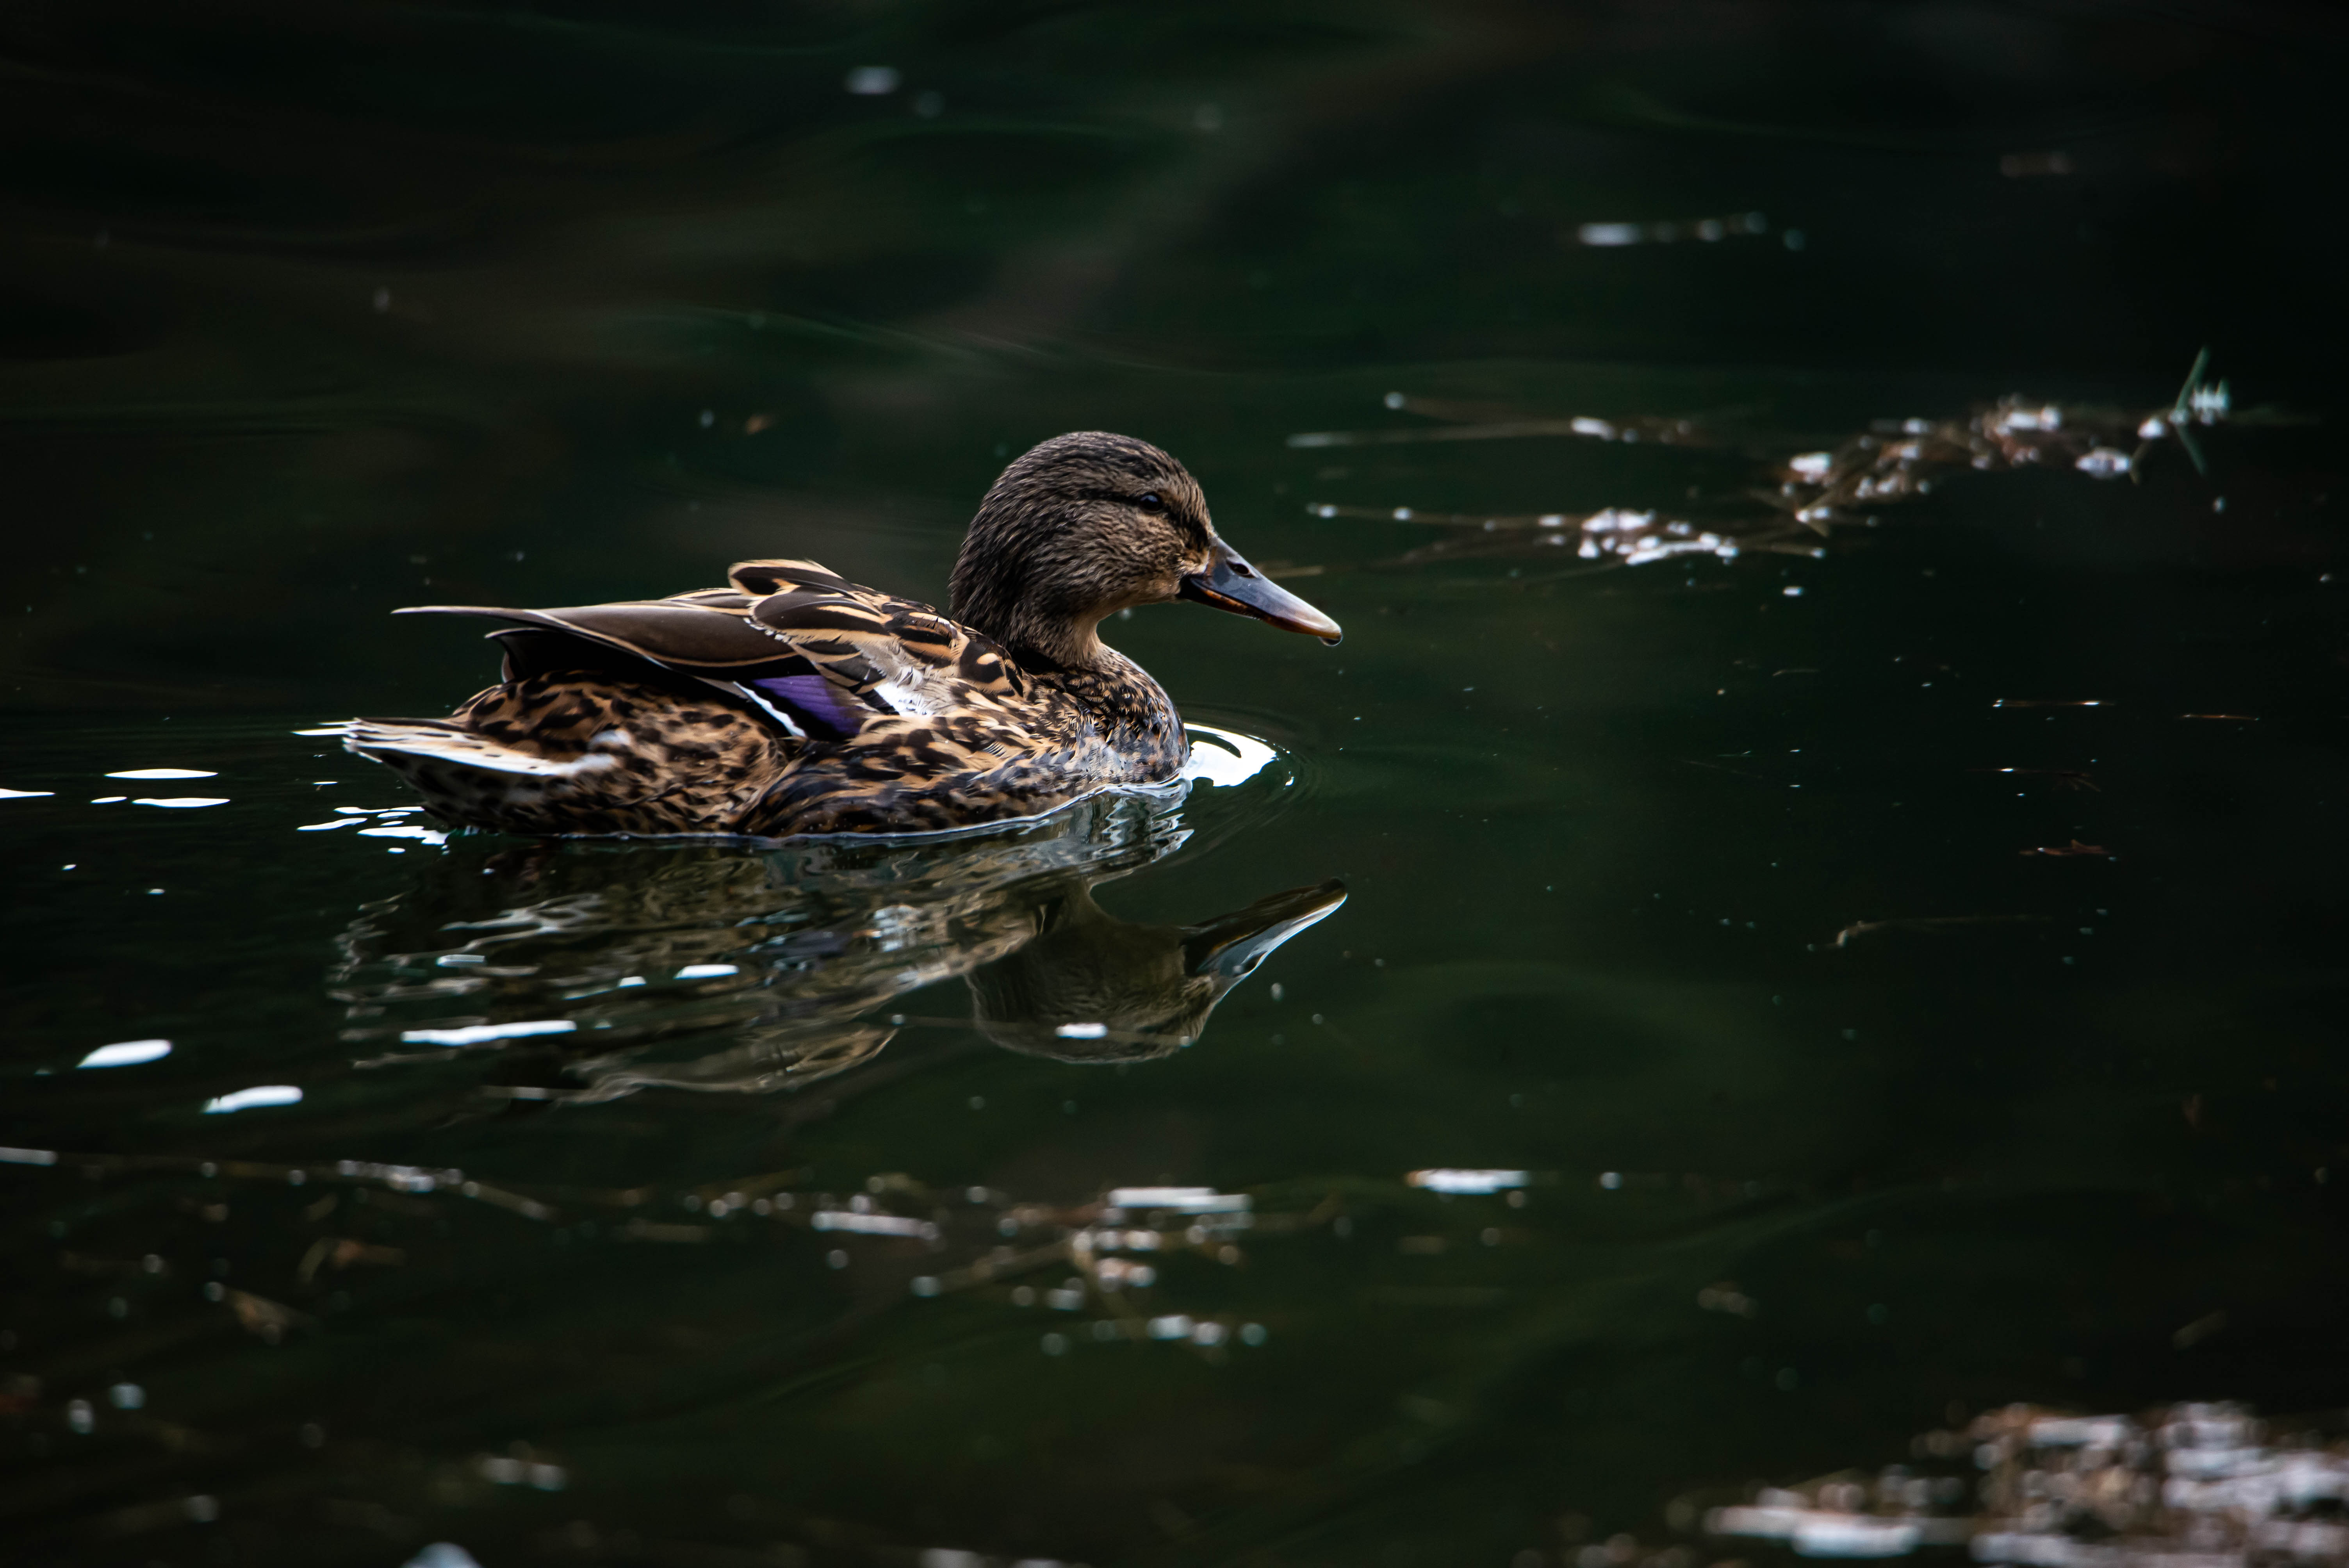
duck, animals, water, lake, colors, flowers, swimming, bird, beak, fluid, organism, waterfowl, feather, ducks, geese and swans, wing, liquid, reflection, water bird, seaduck, American Black Duck, mallard, darkness, livestock